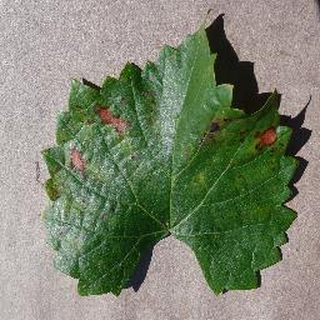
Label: grape_esca_black_measles